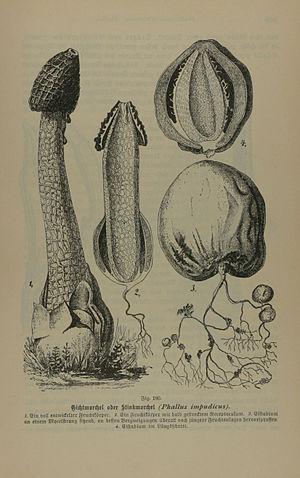
Phallus impudicus, le satyre puant ou phallus impudique, parfois nommé morille du diable, fausse morille ou œuf du Diable à l'état jeune, est une espèce de champignons basidiomycètes de la famille des phallacées.